Harvey (1950 film)

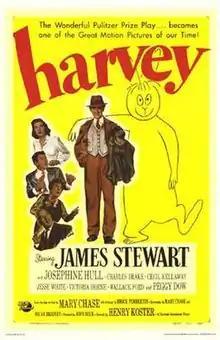
Original poster

Harvey is a 1950 American comedy-drama film based on Mary Chase's 1944 play of the same name, directed by Henry Koster, and starring James Stewart, Josephine Hull, Charles Drake, Cecil Kellaway, Jesse White, Victoria Horne, Wallace Ford, and Peggy Dow. The story centers on a man whose best friend is a púca named Harvey, a tall white invisible rabbit, and the ensuing debacle when the man's sister tries to have him committed to a sanatorium.